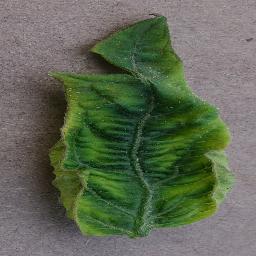
Label: Tomato___Tomato_Yellow_Leaf_Curl_Virus